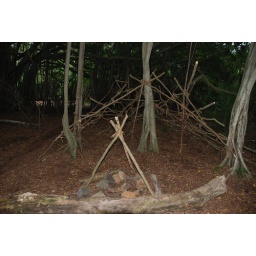
The remnants of a camp from the TV show Lost underneath the big banyan tree near Turtle Bay Resort.